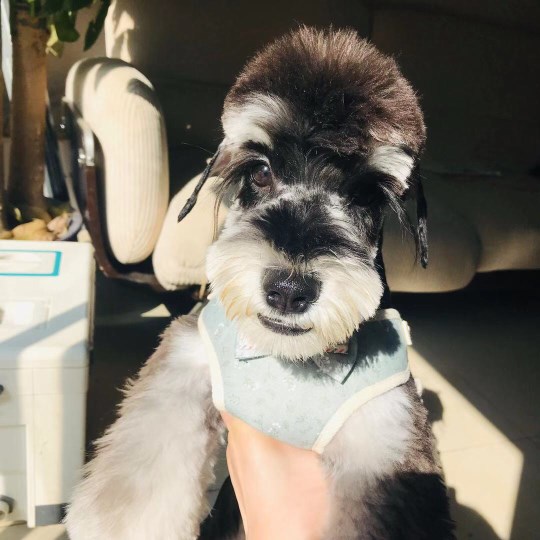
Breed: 2342-n000102-miniature_schnauzer